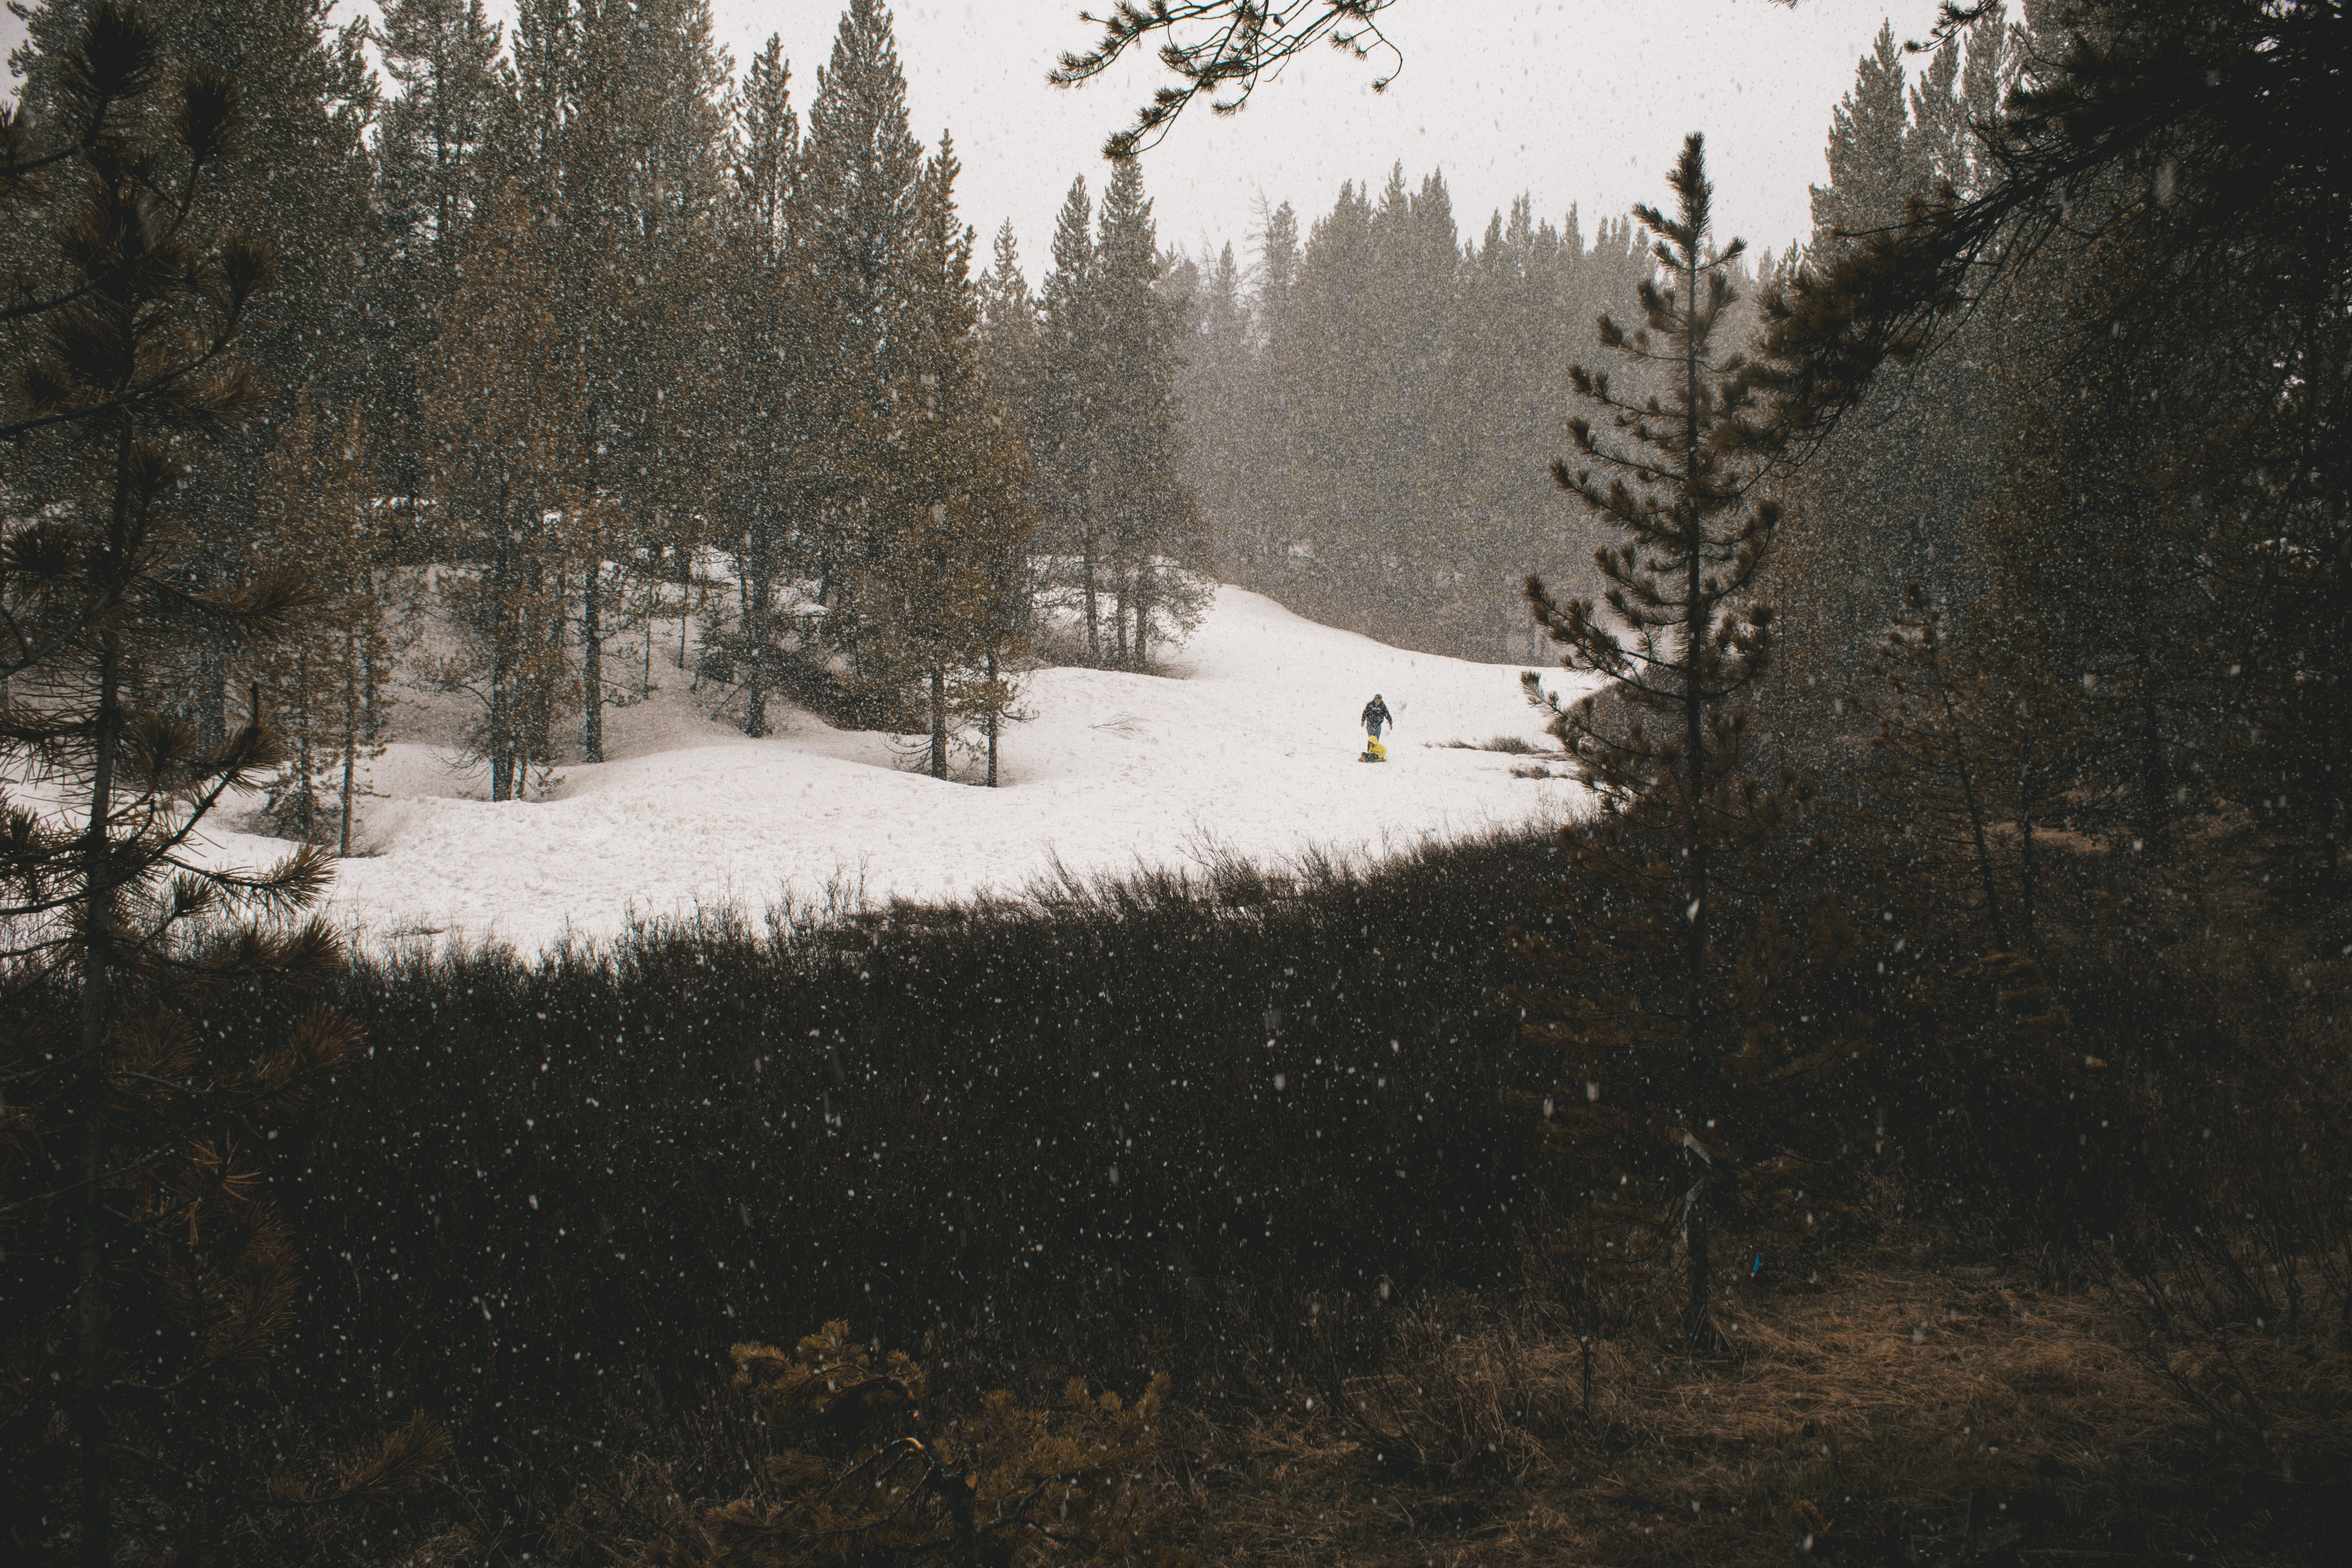
landscape, tree, forest, path, snow, winter, sky, trail, ice, freezing, geological phenomenon